Narol (Hasidic dynasty)

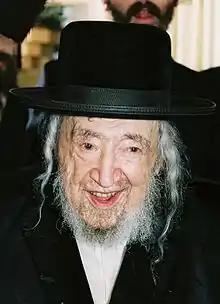
Rabbi Chaim Myer Yechiel Shapira of Narol

The Naroler dynasty was founded by Rabbi Yaakov Reinman (1778–1814) (b. 5538, d. 4 Tamuz 5574 on the Hebrew calendar), who served as rabbi of Radichow, Kozowa and Holishits before being appointed to the rabbinate of Narol.